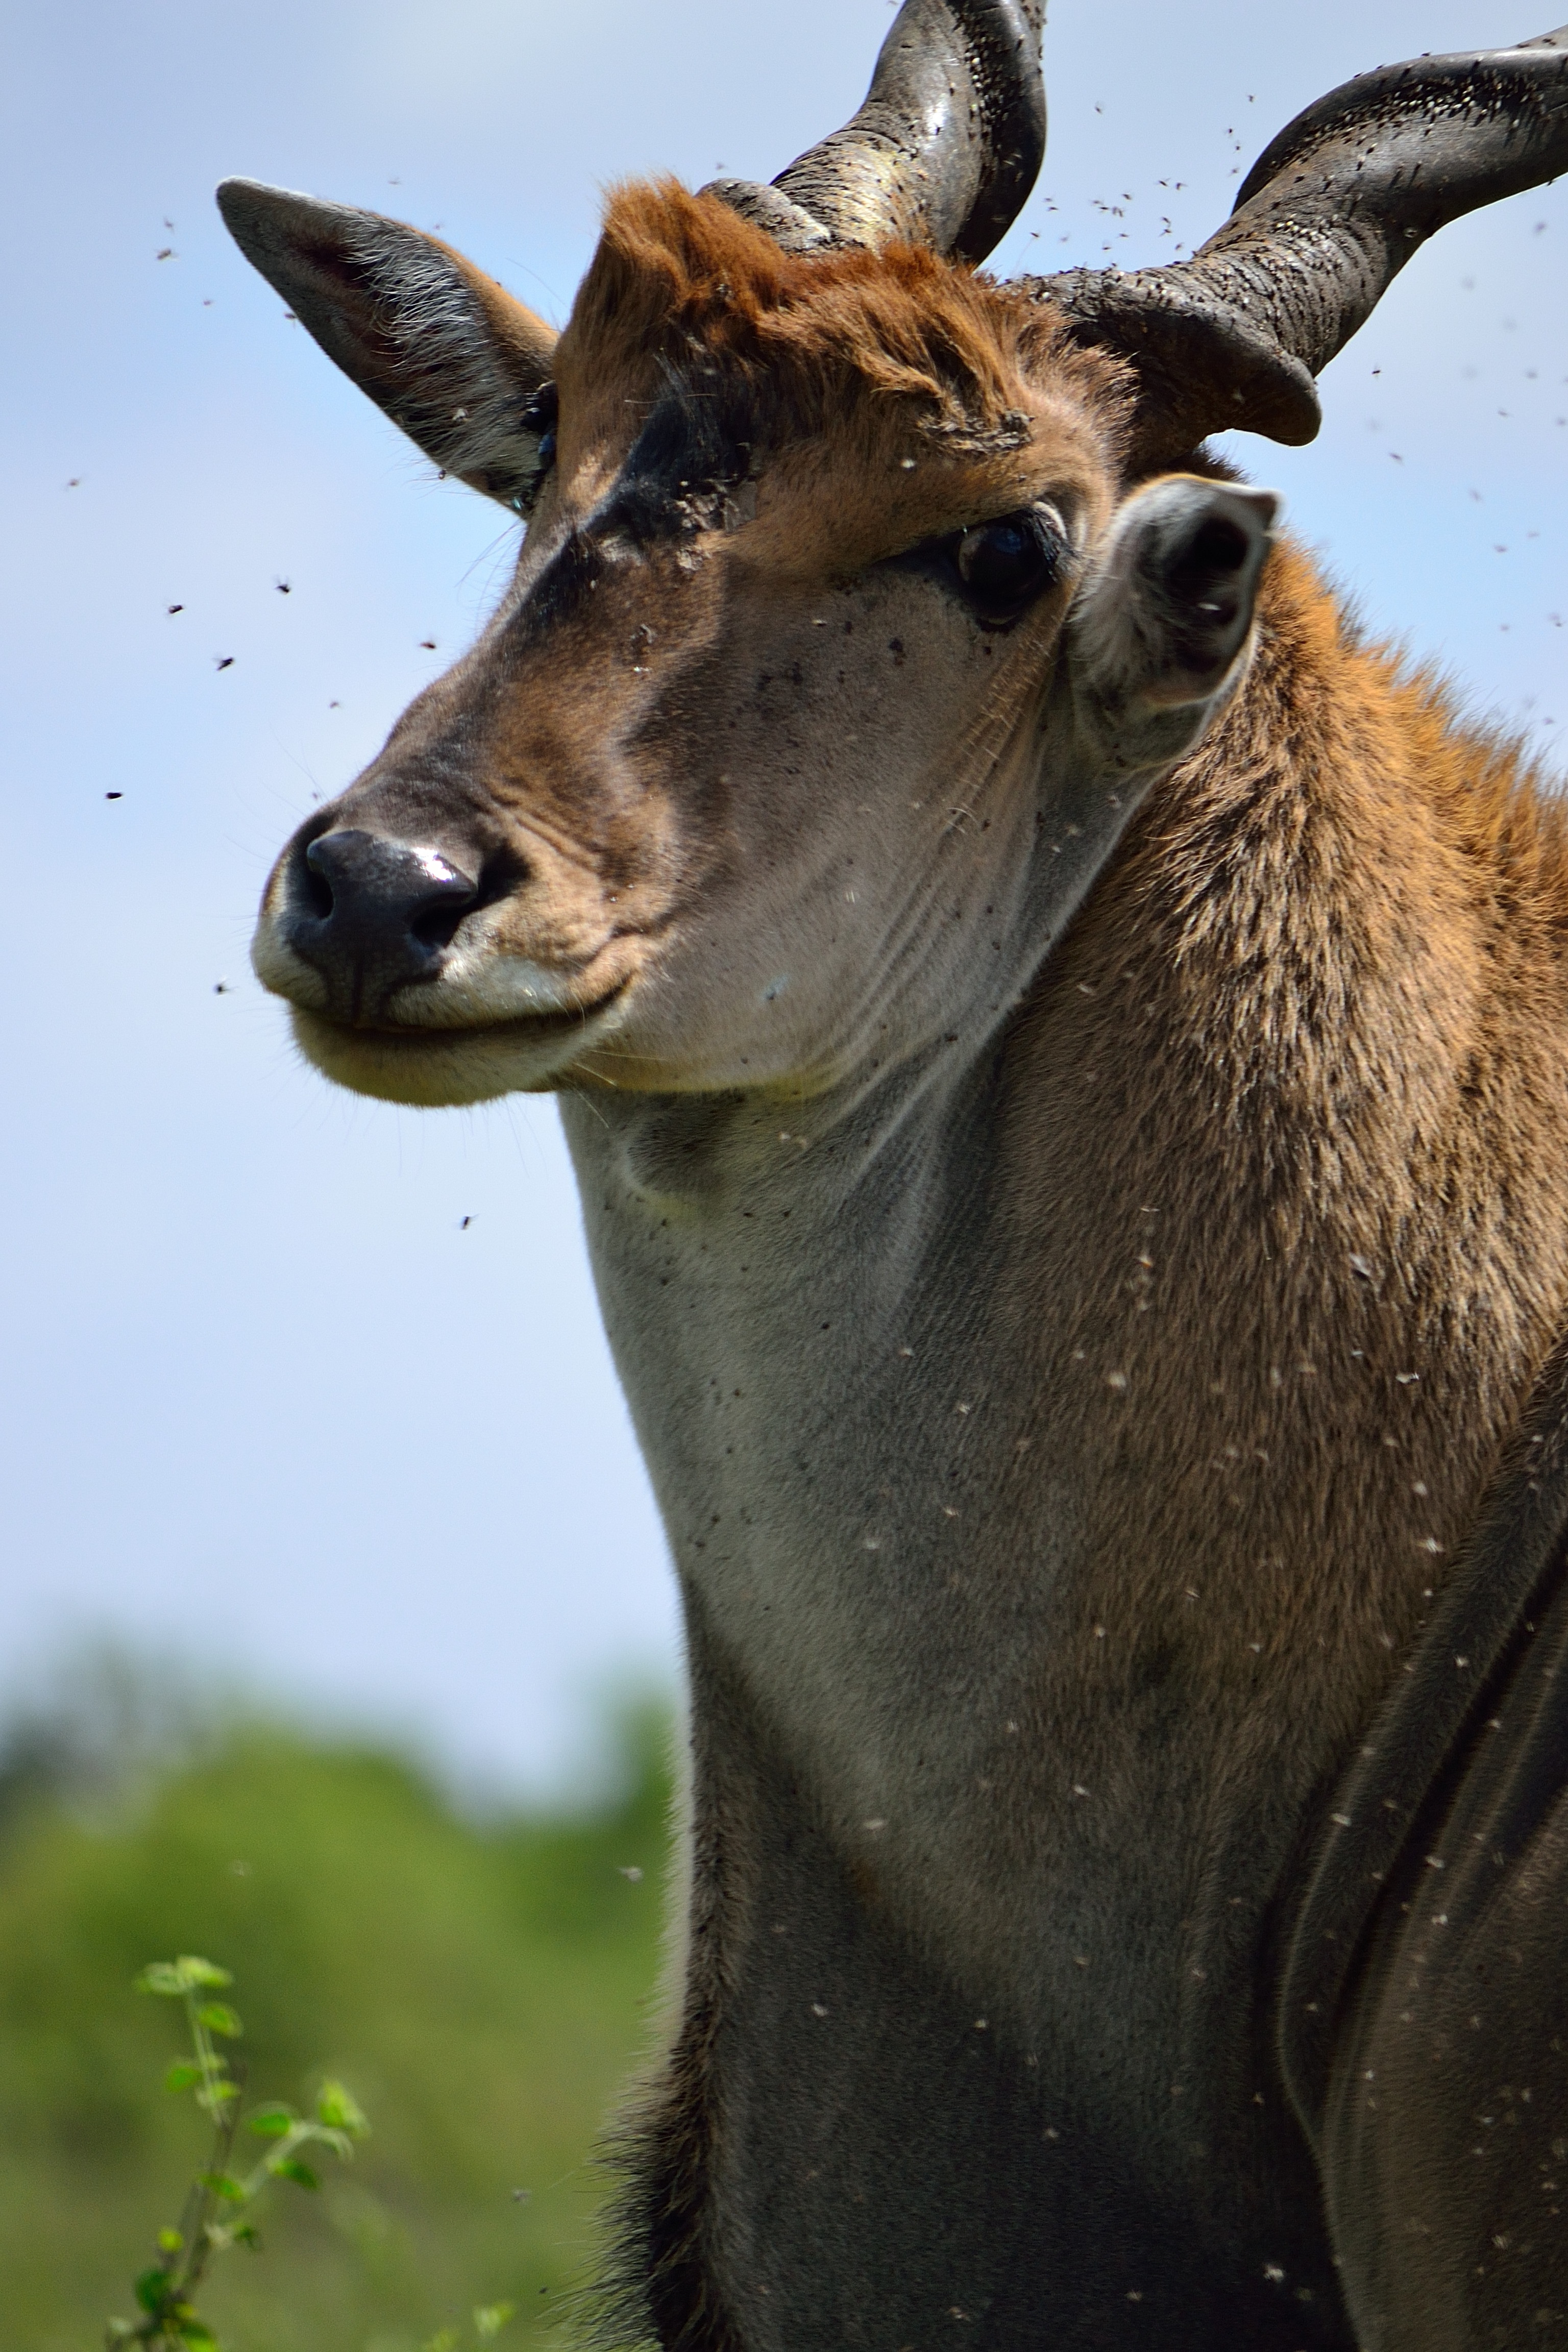
nature, animal, wildlife, wild, deer, zoo, africa, mammal, fauna, antelope, vertebrate, safari, kenya, nairobi national park, eland, white tailed deer, nairobi